San Acacio, Colorado

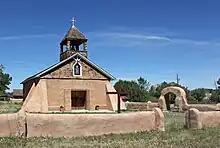
The Capilla de Viejo San Acacio in Viejo San Acacio

San Acacio is located in western Costilla County in the San Luis Valley of southern Colorado. Colorado State Highway 142 runs through San Acacio, leading east to San Luis and west to U.S. Route 285 at Romeo.